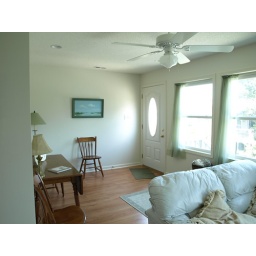
The living room in the beach house in Pawleys Island, SC.